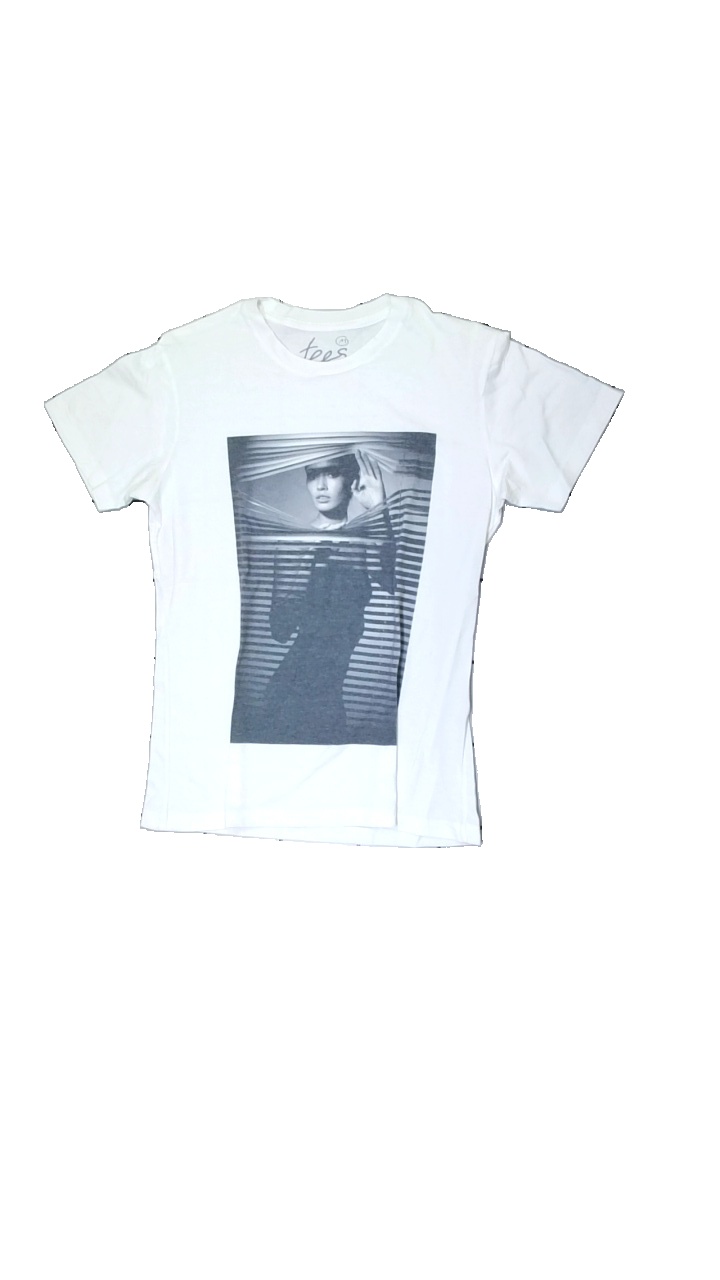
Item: T-shirt (Men)
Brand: Tees
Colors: Grey, White
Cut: Regular, C-collar
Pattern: Other
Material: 63% Polyester 37% Cotton
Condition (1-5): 5
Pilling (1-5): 5
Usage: Reuse
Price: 50-100